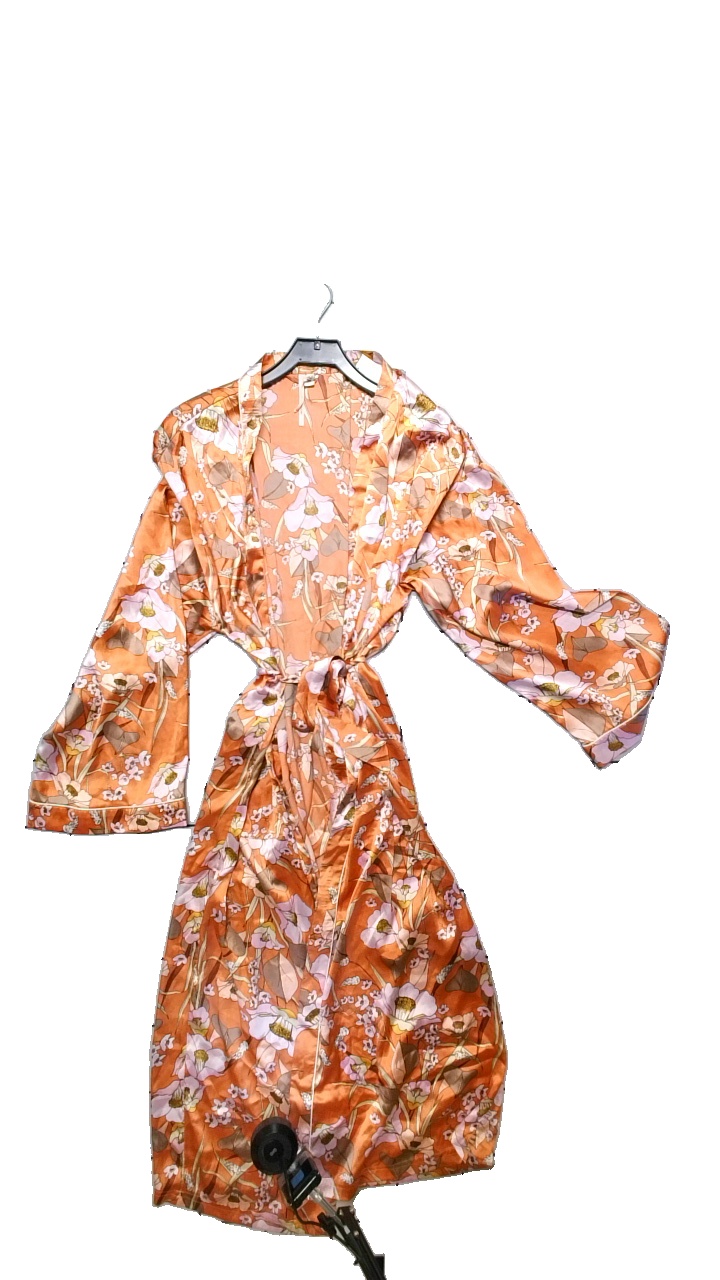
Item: Robe (Ladies)
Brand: River Island
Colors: Multicolor, Orange, Pink
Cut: Regular
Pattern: Floral print
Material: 100%Polyester
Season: All
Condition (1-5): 4
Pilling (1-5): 4
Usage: Reuse
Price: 50-100